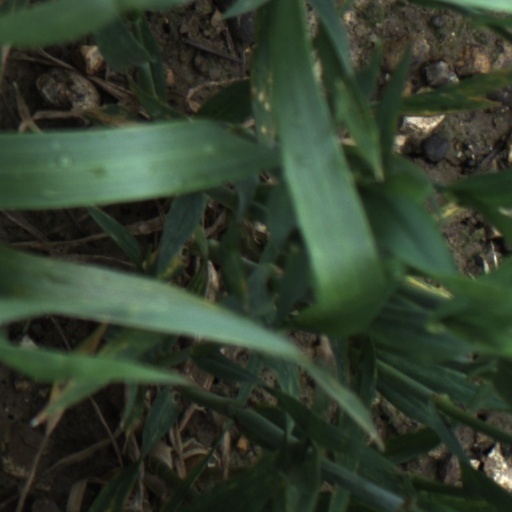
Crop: wheat